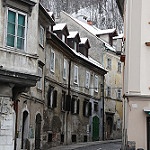
Label: street